Mark Webber (racing driver)

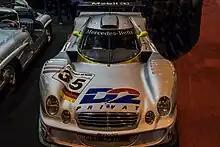
The front view of the Mercedes-Benz CLK-LM that Webber drove

After testing at the A1 Ring, Webber rejected an offer from Mercedes-Benz motorsports boss Norbert Haug to drive a CLK GTR car at the FIA GT Nürburgring 4 Hours in place of Alexander Wurz. However, he did agree to race for the AMG Mercedes team in the 1998 FIA GT Championship. Haug selected Webber after AMG Mercedes' Gerhard Ungar liked Webber's tenacity. Webber was paired with touring car driver Bernd Schneider, who mentored him driving-wise and in vehicle mechanics. Driving the 1 Mercedes-Benz CLK GTR, he and Schneider won five races and took eight podium finishes, finishing championship runner-up to teammates Klaus Ludwig and Ricardo Zonta after a title duel with the sister team lasting to the season's final round.